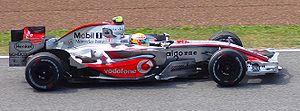
L'histoire de la Formule 1 trouve son origine dans les courses automobiles disputées en Europe dans les années 1920 et 1930. Elle commence réellement en 1946 avec l'uniformisation des règles voulue par la Commission sportive internationale de la Fédération internationale de l'automobile et la création de la « Formule de Course Internationale nᵒ 1 », pour indiquer la qualité optimale, comprimée en Formule 1. Un championnat du monde de Formule 1 est créé en 1950 puis une coupe des constructeurs en 1958.
Le Grand Prix d'Espagne 2007, disputé sur le Circuit de Catalogne à Barcelone en Espagne le 13 mai 2007 est la 772ᵉ course de l'histoire du championnat du monde de Formule 1 courue depuis 1950 et la quatrième épreuve du championnat 2007 courue. Le circuit a été modifié depuis la saison précédente par l'ajout d'une chicane entre les virages « Europcar » et « New Holland. »